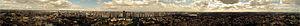
Curitiba est une grande ville du Brésil et la capitale de l'État du Paraná. En 2017, la ville a 1 908 359 habitants et sa région métropolitaine compte 3 400 100 habitants.